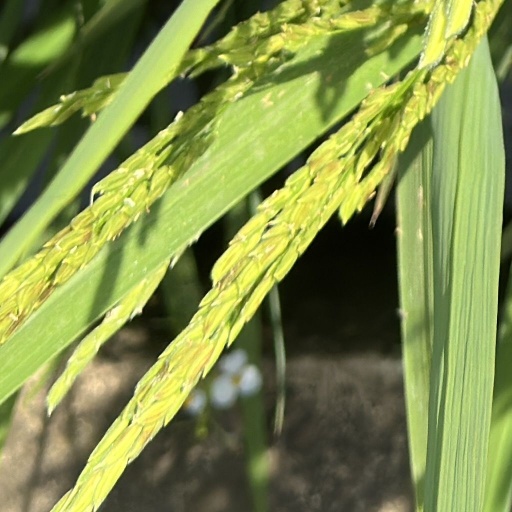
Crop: rice